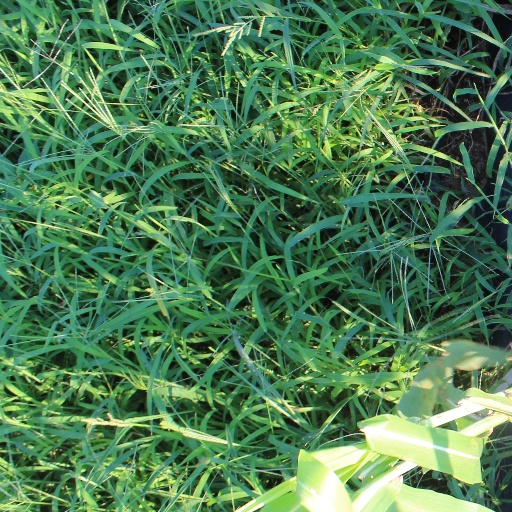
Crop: sorghum